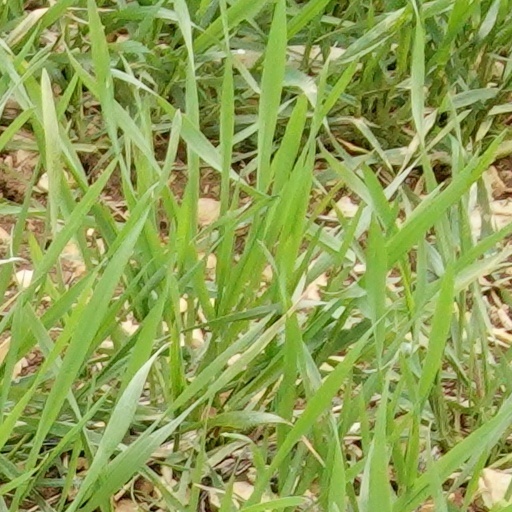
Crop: wheat